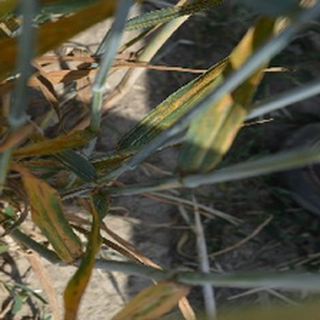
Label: wheat_yellow_rust